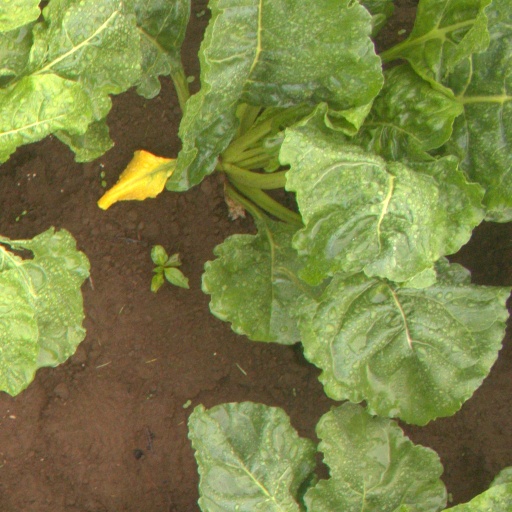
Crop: sugar beet